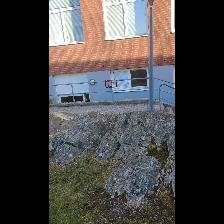
Label: NonHuman